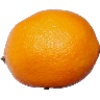
Label: Lemon Meyer 1